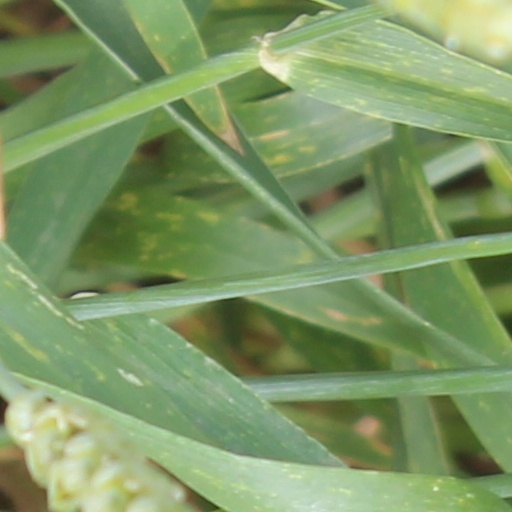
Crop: wheat